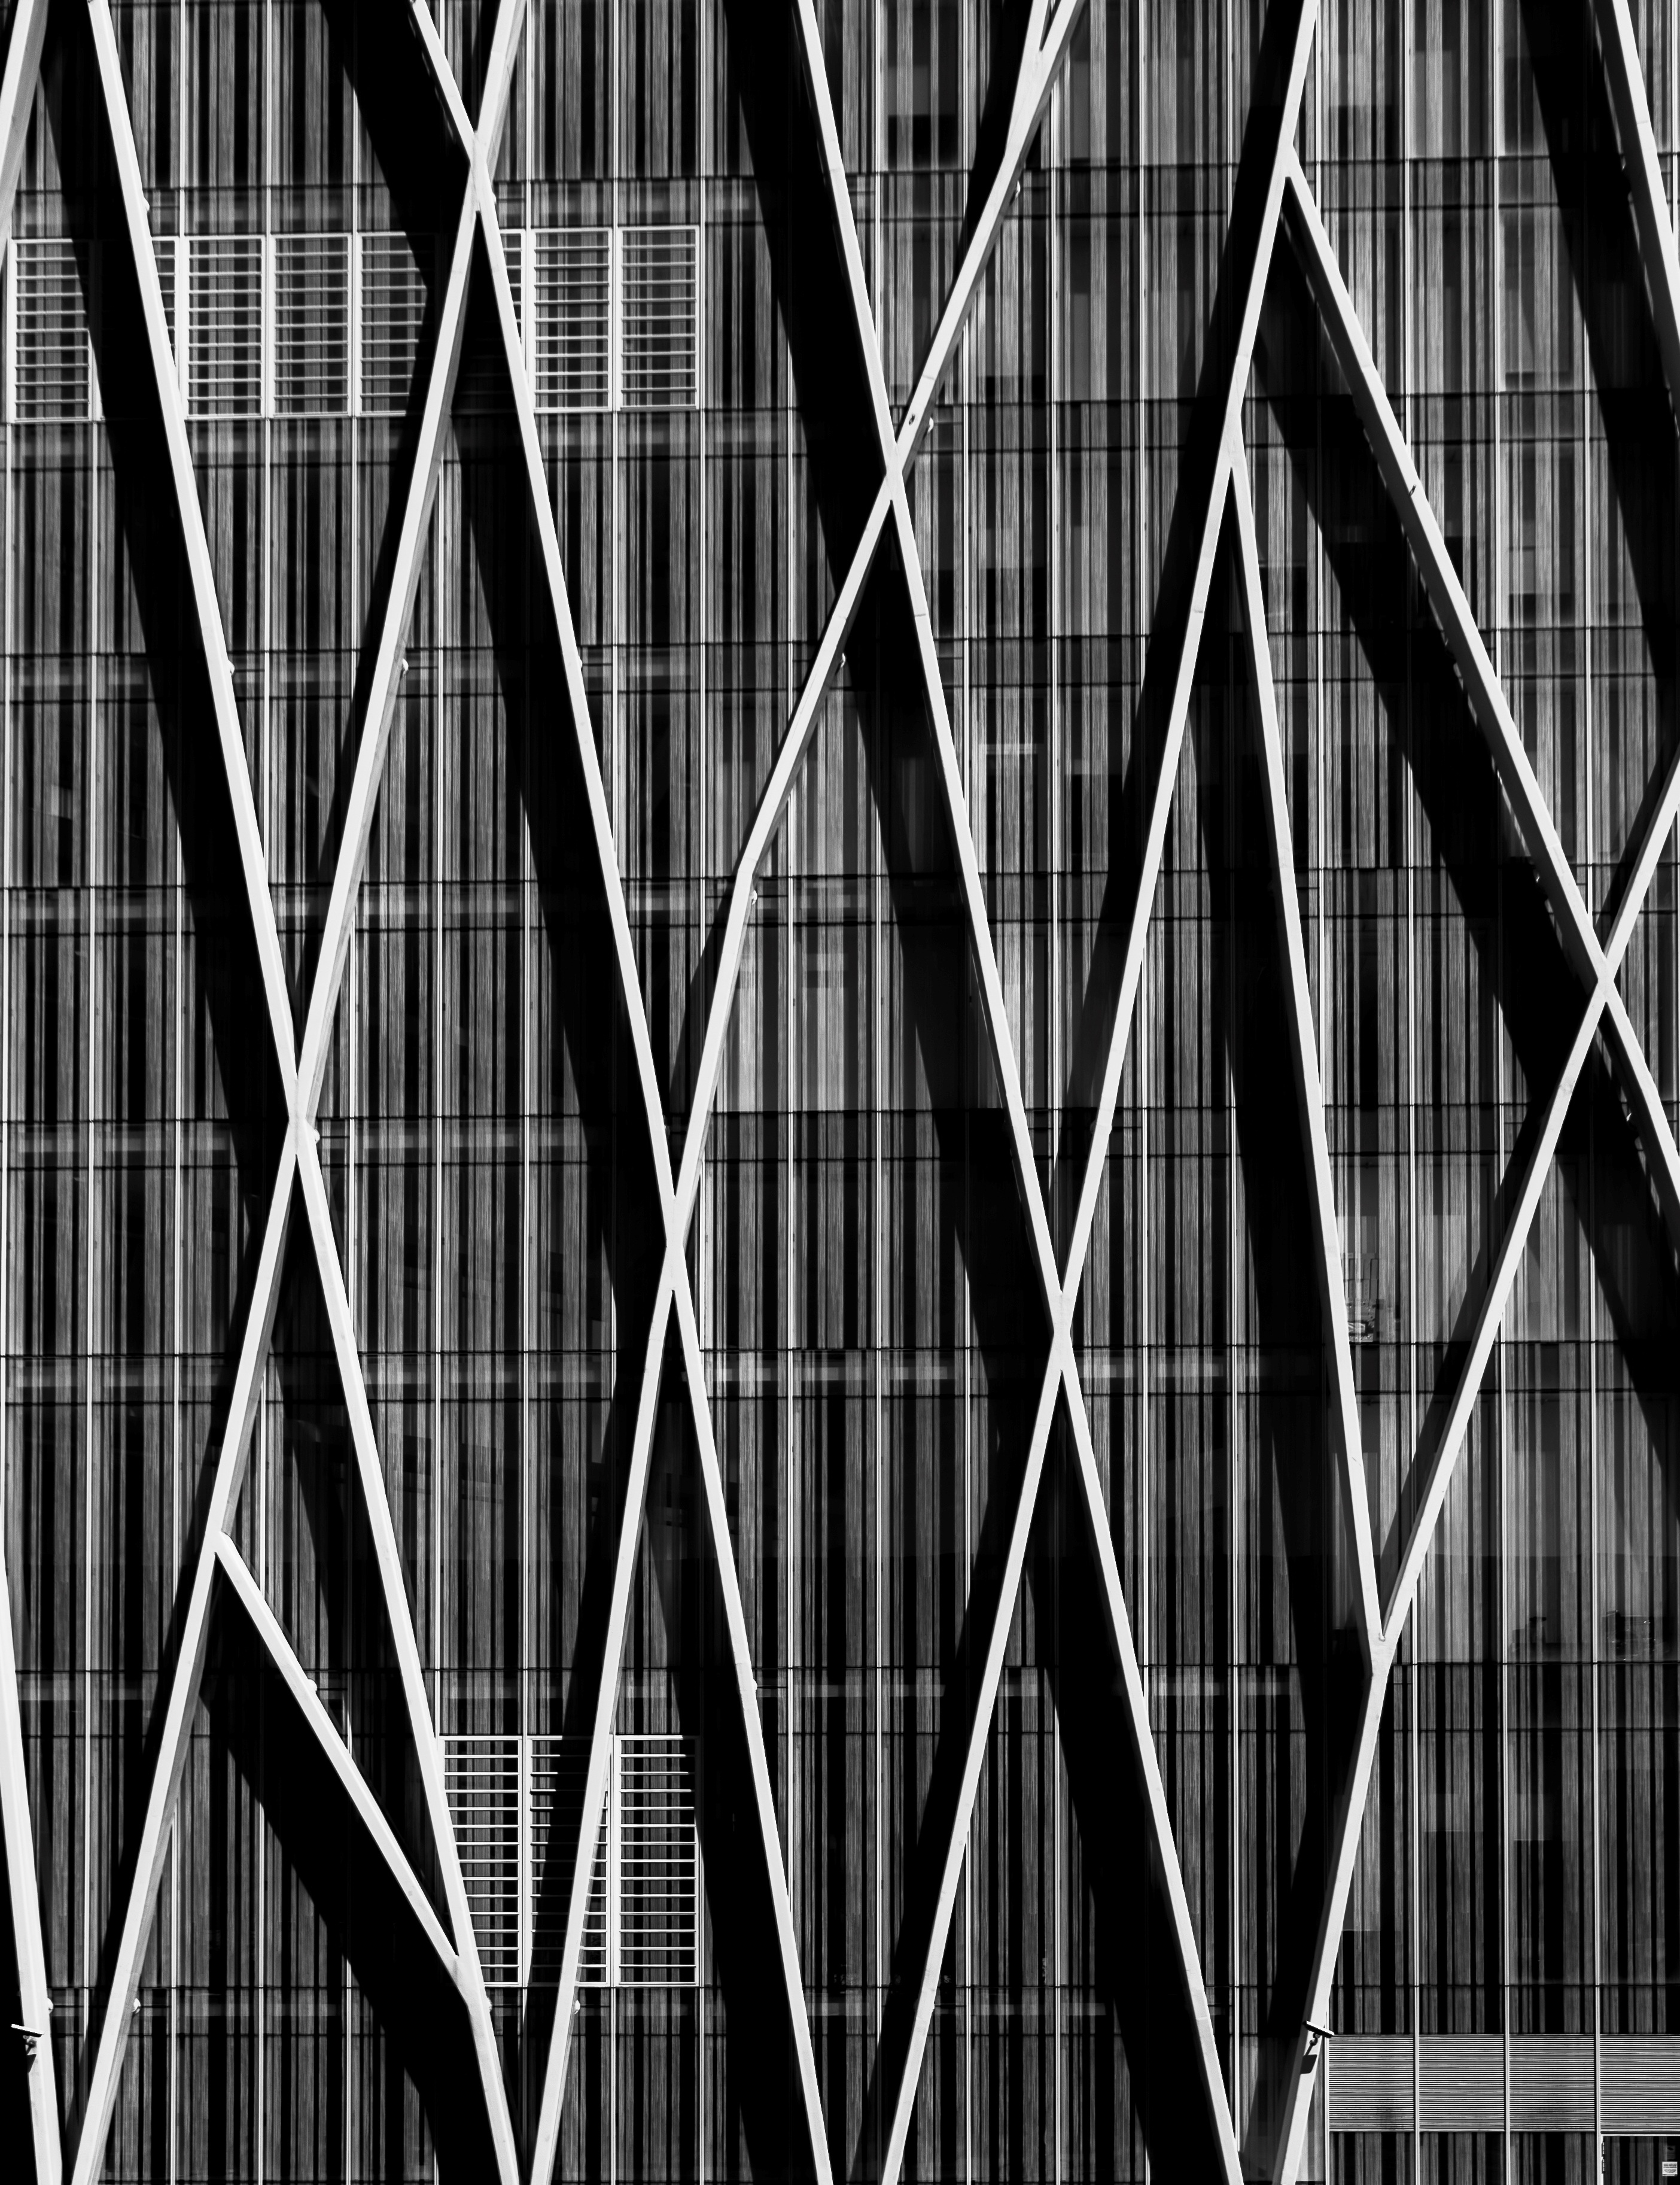
abstract, architecture, art, building, construction, design, diagonal, geometric, lines, modern, pattern, steel, texture, urban